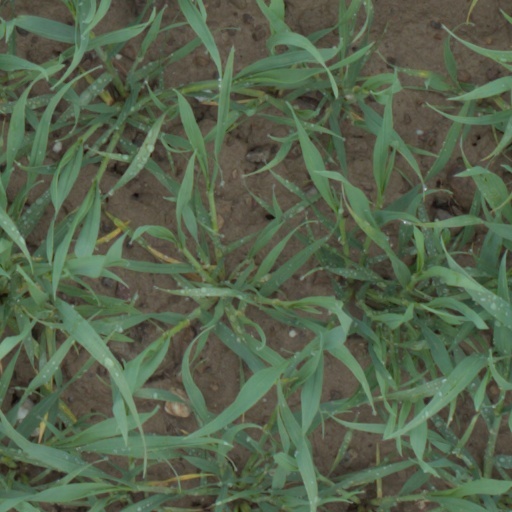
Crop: wheat